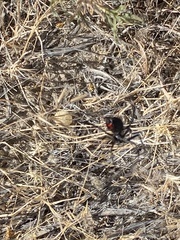
Species: Lactrodectus_hesperus